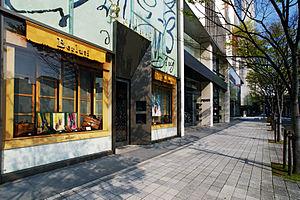
La maison Berluti est une entreprise française fondée en 1895 par l'Italien Alessandro Berluti qui fabrique des souliers et des articles de maroquinerie masculins. Berluti est aujourd'hui la propriété du groupe LVMH.